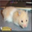
Label: hamster